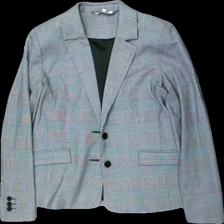
View: front
Type: Blazer
Category: Ladies
Brand: Alice Bizous (Joy)
Colors: Black, White, Grey
Material: 65% polyester 33% viskos 2% elastan
Pattern: Checkered print
Cut: Regular
Size: 44
Season: All
Price range: 50-100
Recommended usage: Reuse
Description: rutig kavaj